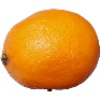
Label: Lemon Meyer 1